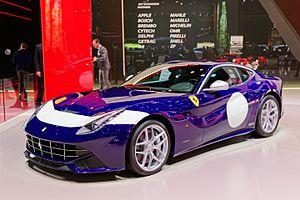
La Ferrari F12berlinetta ou F12 est une voiture sportive de grand tourisme produite par le constructeur italien Ferrari. Elle a été dévoilée au public le 29 février 2012.